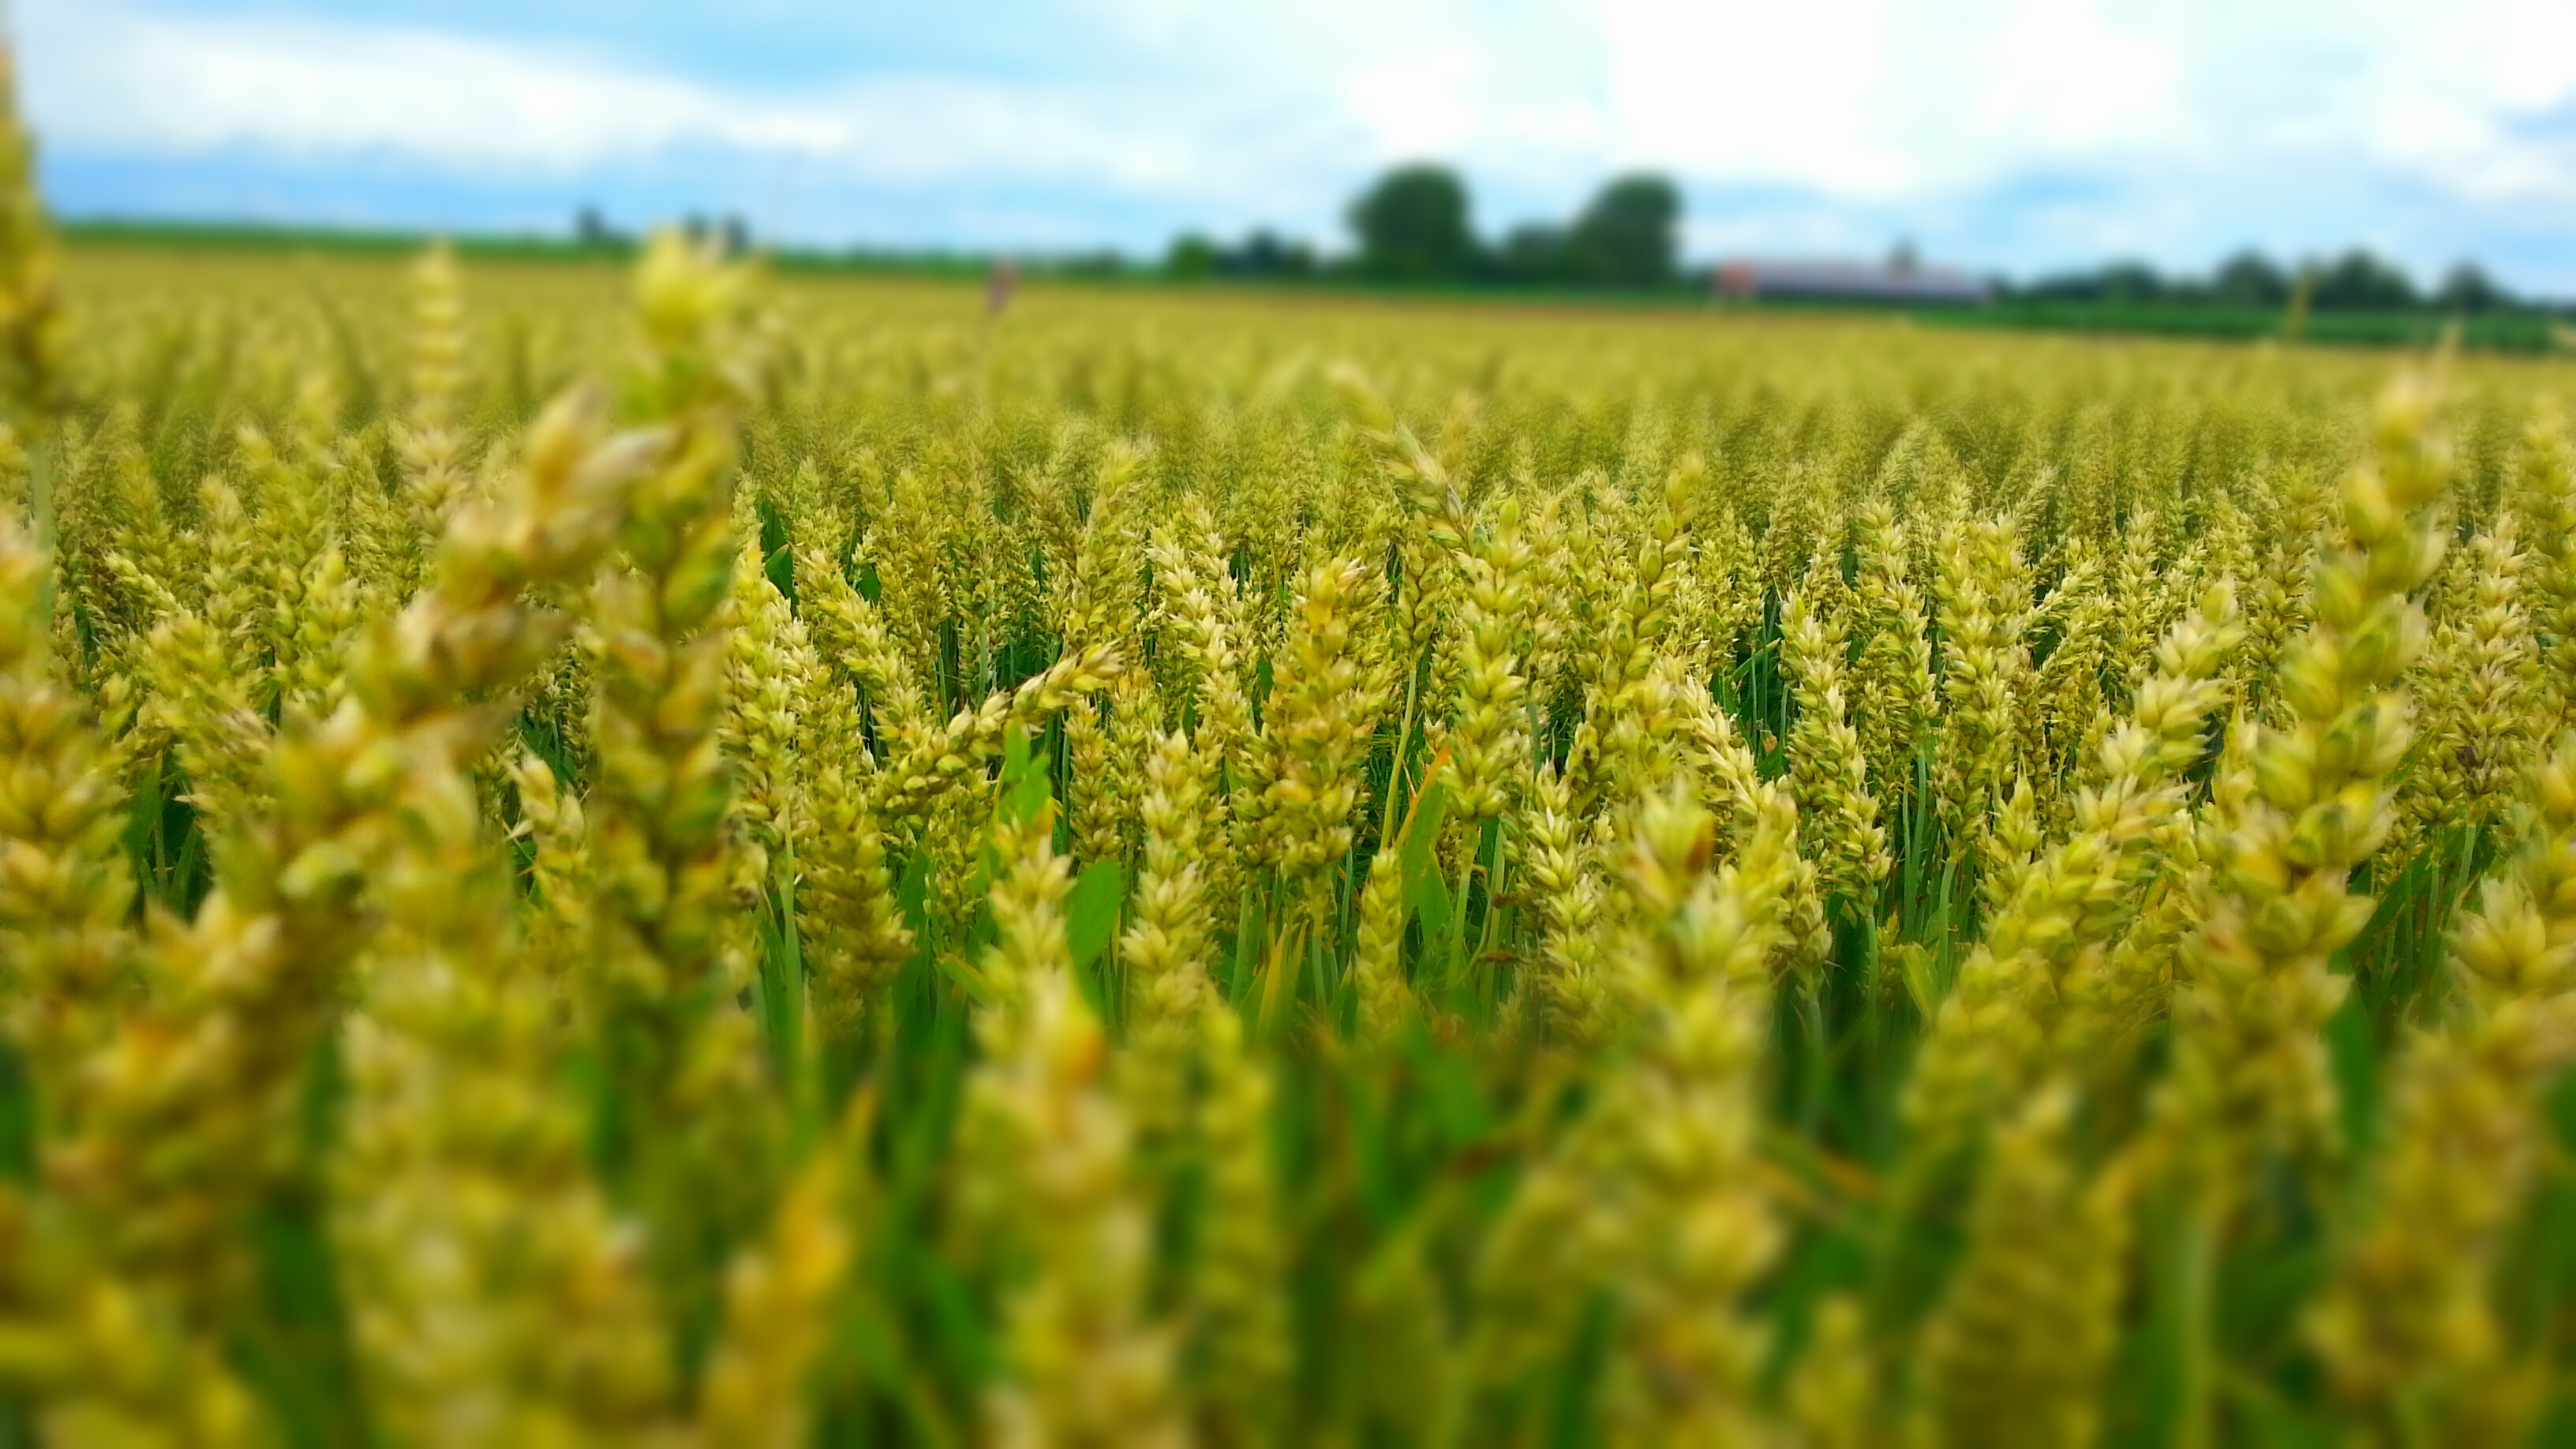
plant, field, meadow, wheat, prairie, food, produce, crop, pasture, agriculture, rapeseed, cereal, grassland, brassica, flowering plant, commodity, triticale, grass family, land plant